Douglas Haig, 1st Earl Haig

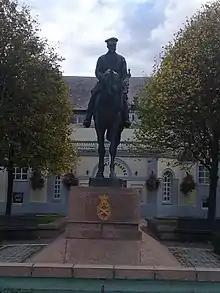
The statue of Field Marshal Haig, standing outside the theatre in Montreuil-sur-Mer

Haig crossed over to Le Havre. The BEF landed in France on 14 August and advanced into Belgium. Haig was irritated by Sir John French, who ignored intelligence reports of German forces streaming westwards from Brussels, threatening an encirclement from the British left. Although II Corps fought off the German attack at Mons on 23 August the BEF was forced to withdraw.